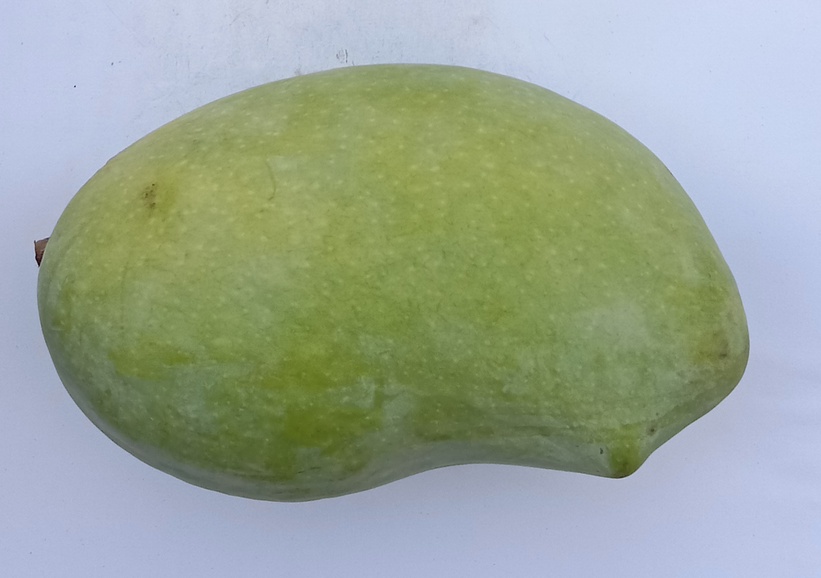
Mango variety: Chaunsa (White)